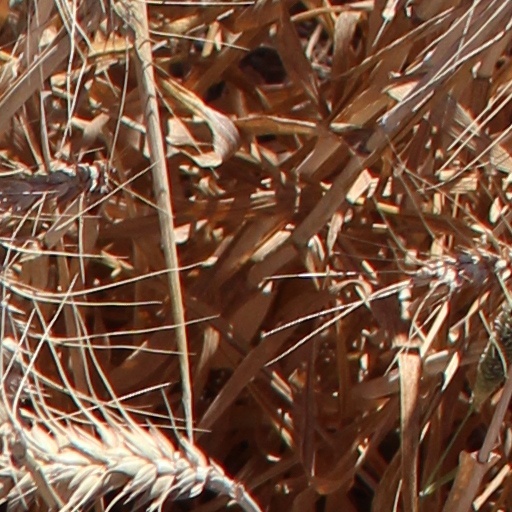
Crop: wheat